Rama Natakam

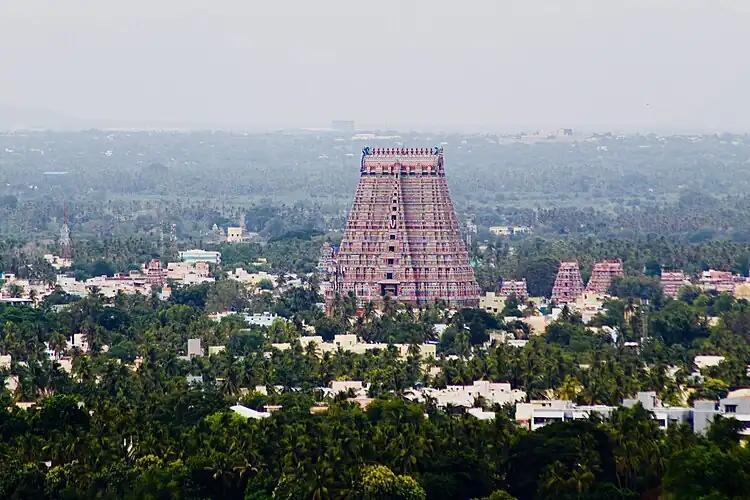
The Opera Rama Natakam was written within the premise of the Srirangam Ranganathaswamy temple.

"Arunachala Kavi" was fascinated by the epic Ramayana so much that he wanted to impart the story and the good lessons preached by it to a large number of persons who could not obviously read the entire epic in original. He gave a number of discourses on the epic. Arunachala kavi wanted his work also to be officially noted and released in the premises of Srirangam Ranganathaswamy temple as the shrine had some association with the actual story of Ramayana. He marched towards Srirangam and requested permission from the temple authorities. The Temple authorities accepted the request and Arunachala sat in a part of the temple and composed a very beautiful song named as “En Pallikondeeraiyaa” (O Lord! why did you stop and sleep here?) in Kedaragowla, set to Adi tala.